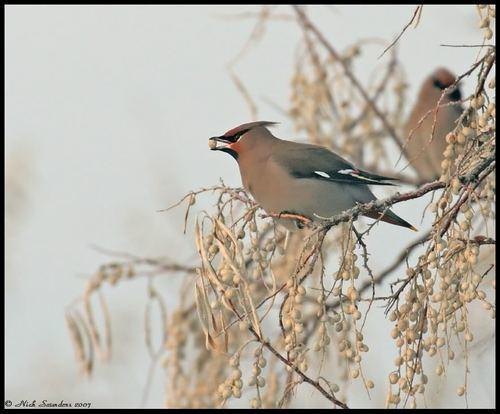
A photo of a bohemian waxwing